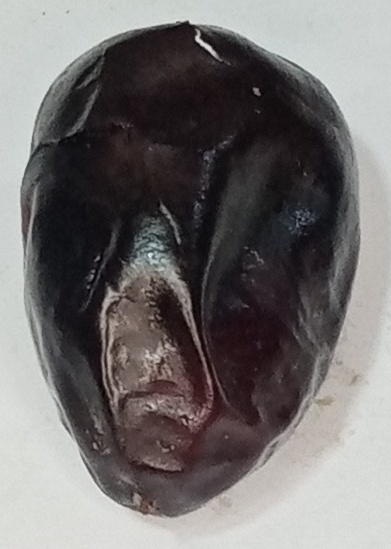
Variety: kupro
Size: large
Grade: grade-2